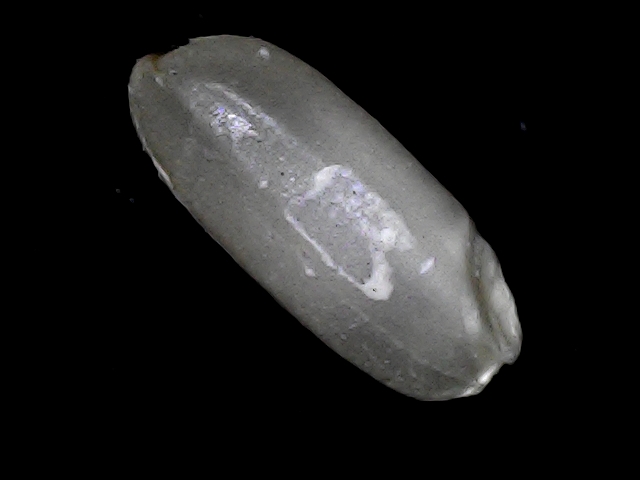
Rice variety: BD33